Joseph Bamford

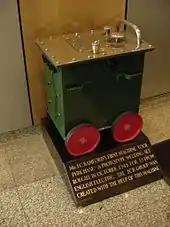
Bamford's first welding set

Upon his return home in 1944, Bamford initially worked for English Electric developing electric welding equipment in Stafford. A short return stint with the family firm proved too stifling, and his uncle Henry released him, saying he thought Joe had "little future ahead of him." After selling Brylcreem for a short while, in October 1945 Bamford rented a lock-up garage for 30 shillings (= £1.50) a week, and made a farm trailer from scrap steel and war surplus Jeep axles, using a prototype electric welder bought for £2-10s (= £2.50). He opened for business on the day his first son, Anthony, was born, and sold the trailer for £45 and a cart, which he also repaired and sold for another £45.